Shag (film)

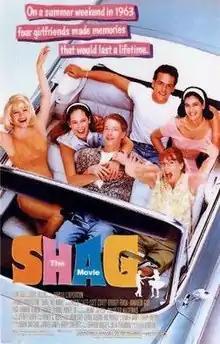
Theatrical release poster

Shag (also known as Shag: The Movie) is a 1988 teen romantic comedy film directed by Zelda Barron and starring Phoebe Cates, Scott Coffey, Bridget Fonda, Annabeth Gish, Page Hannah, Robert Rusler, and Tyrone Power Jr. The film features Carolina shag dancing and was produced in cooperation with the South Carolina Film Commission. The soundtrack album was on Sire/Warner Bros. Records.